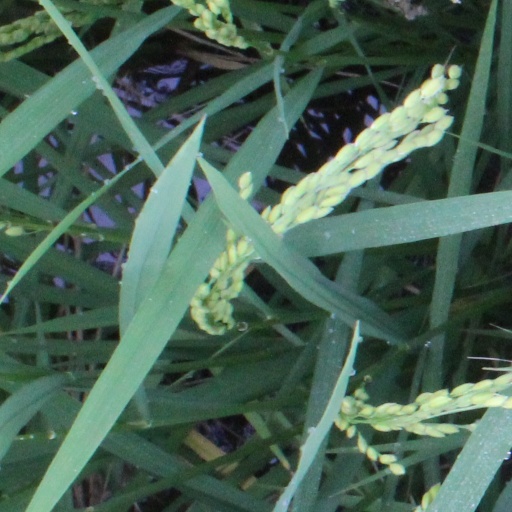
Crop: rice